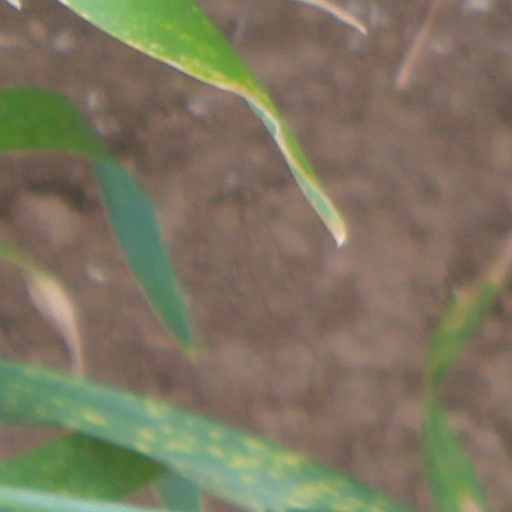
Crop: wheat